Hilda Gibson

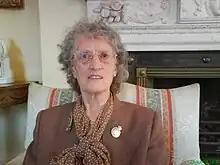
Hilda Gibson at Downing Street (2008)

Hilda Kaye Gibson (1925 – 30 December 2013) was a member of the Women's Land Army, colloquially known as the Land Girls, during the Second World War, and campaigned to gain official governmental recognition for the service of WLA members.